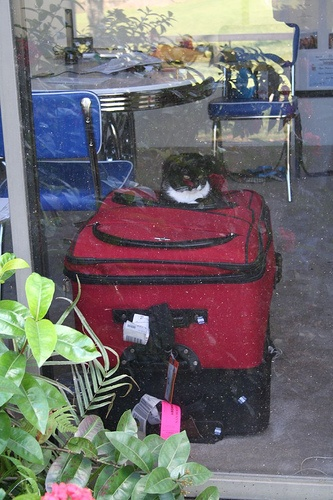
A cat laying on top of a red piece of luggage.
An animal sitting on top of some luggage.
A cat sitting on top of a red suitcase next to a kitchen table.
A dog sitting on top of a red suit case inside a window.
A content black and white cat rests on top of red luggage.